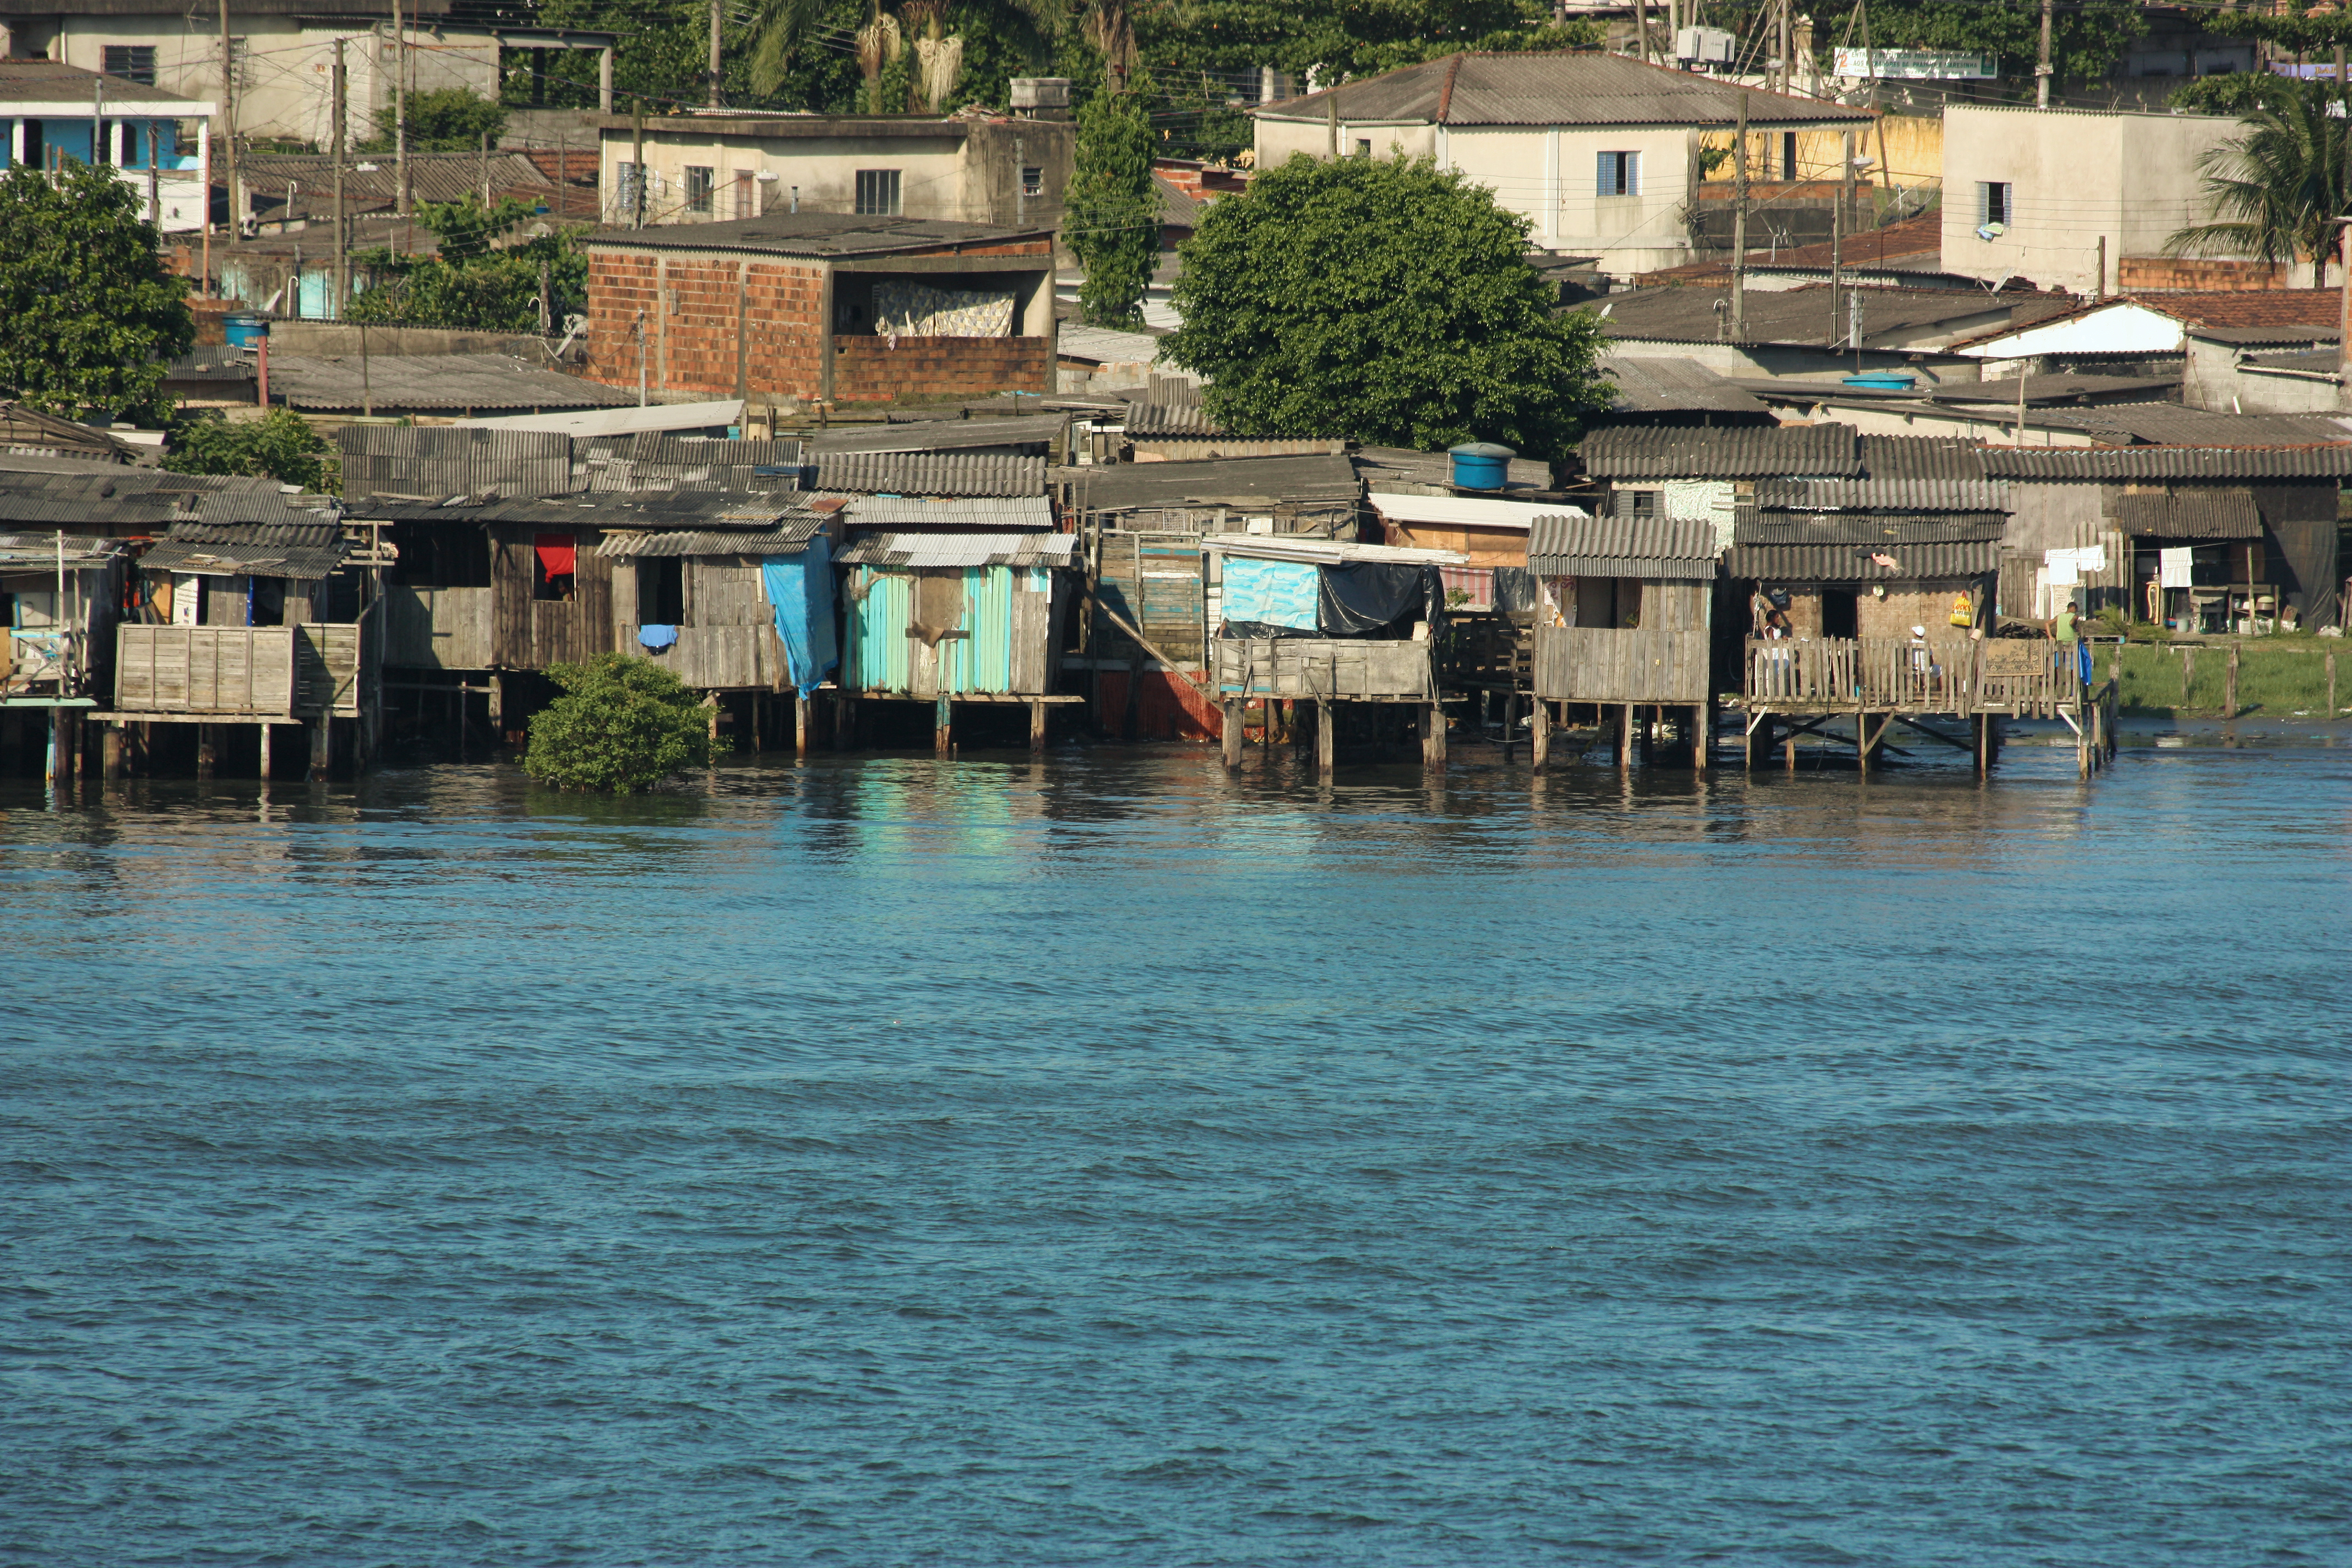
slum, poverty, huts, stick, wood, sea, water, waterway, river, town, tree, channel, vacation, architecture, city, village, coast, house, reflection, home, tourism, vehicle, lake, water transportation, canal, bridge, building